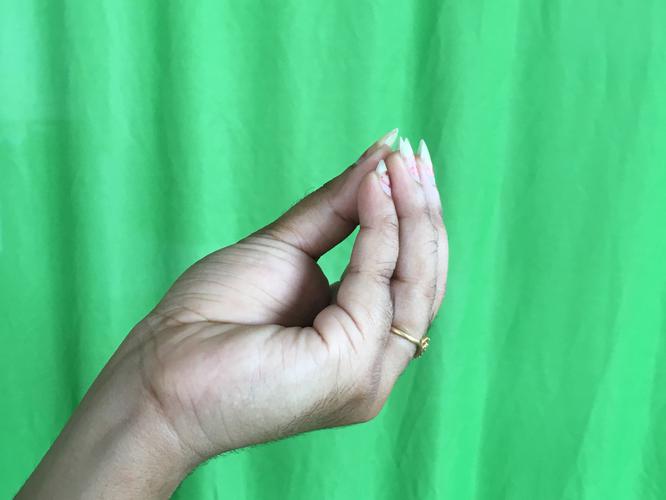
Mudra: Mukulam
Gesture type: single_hand